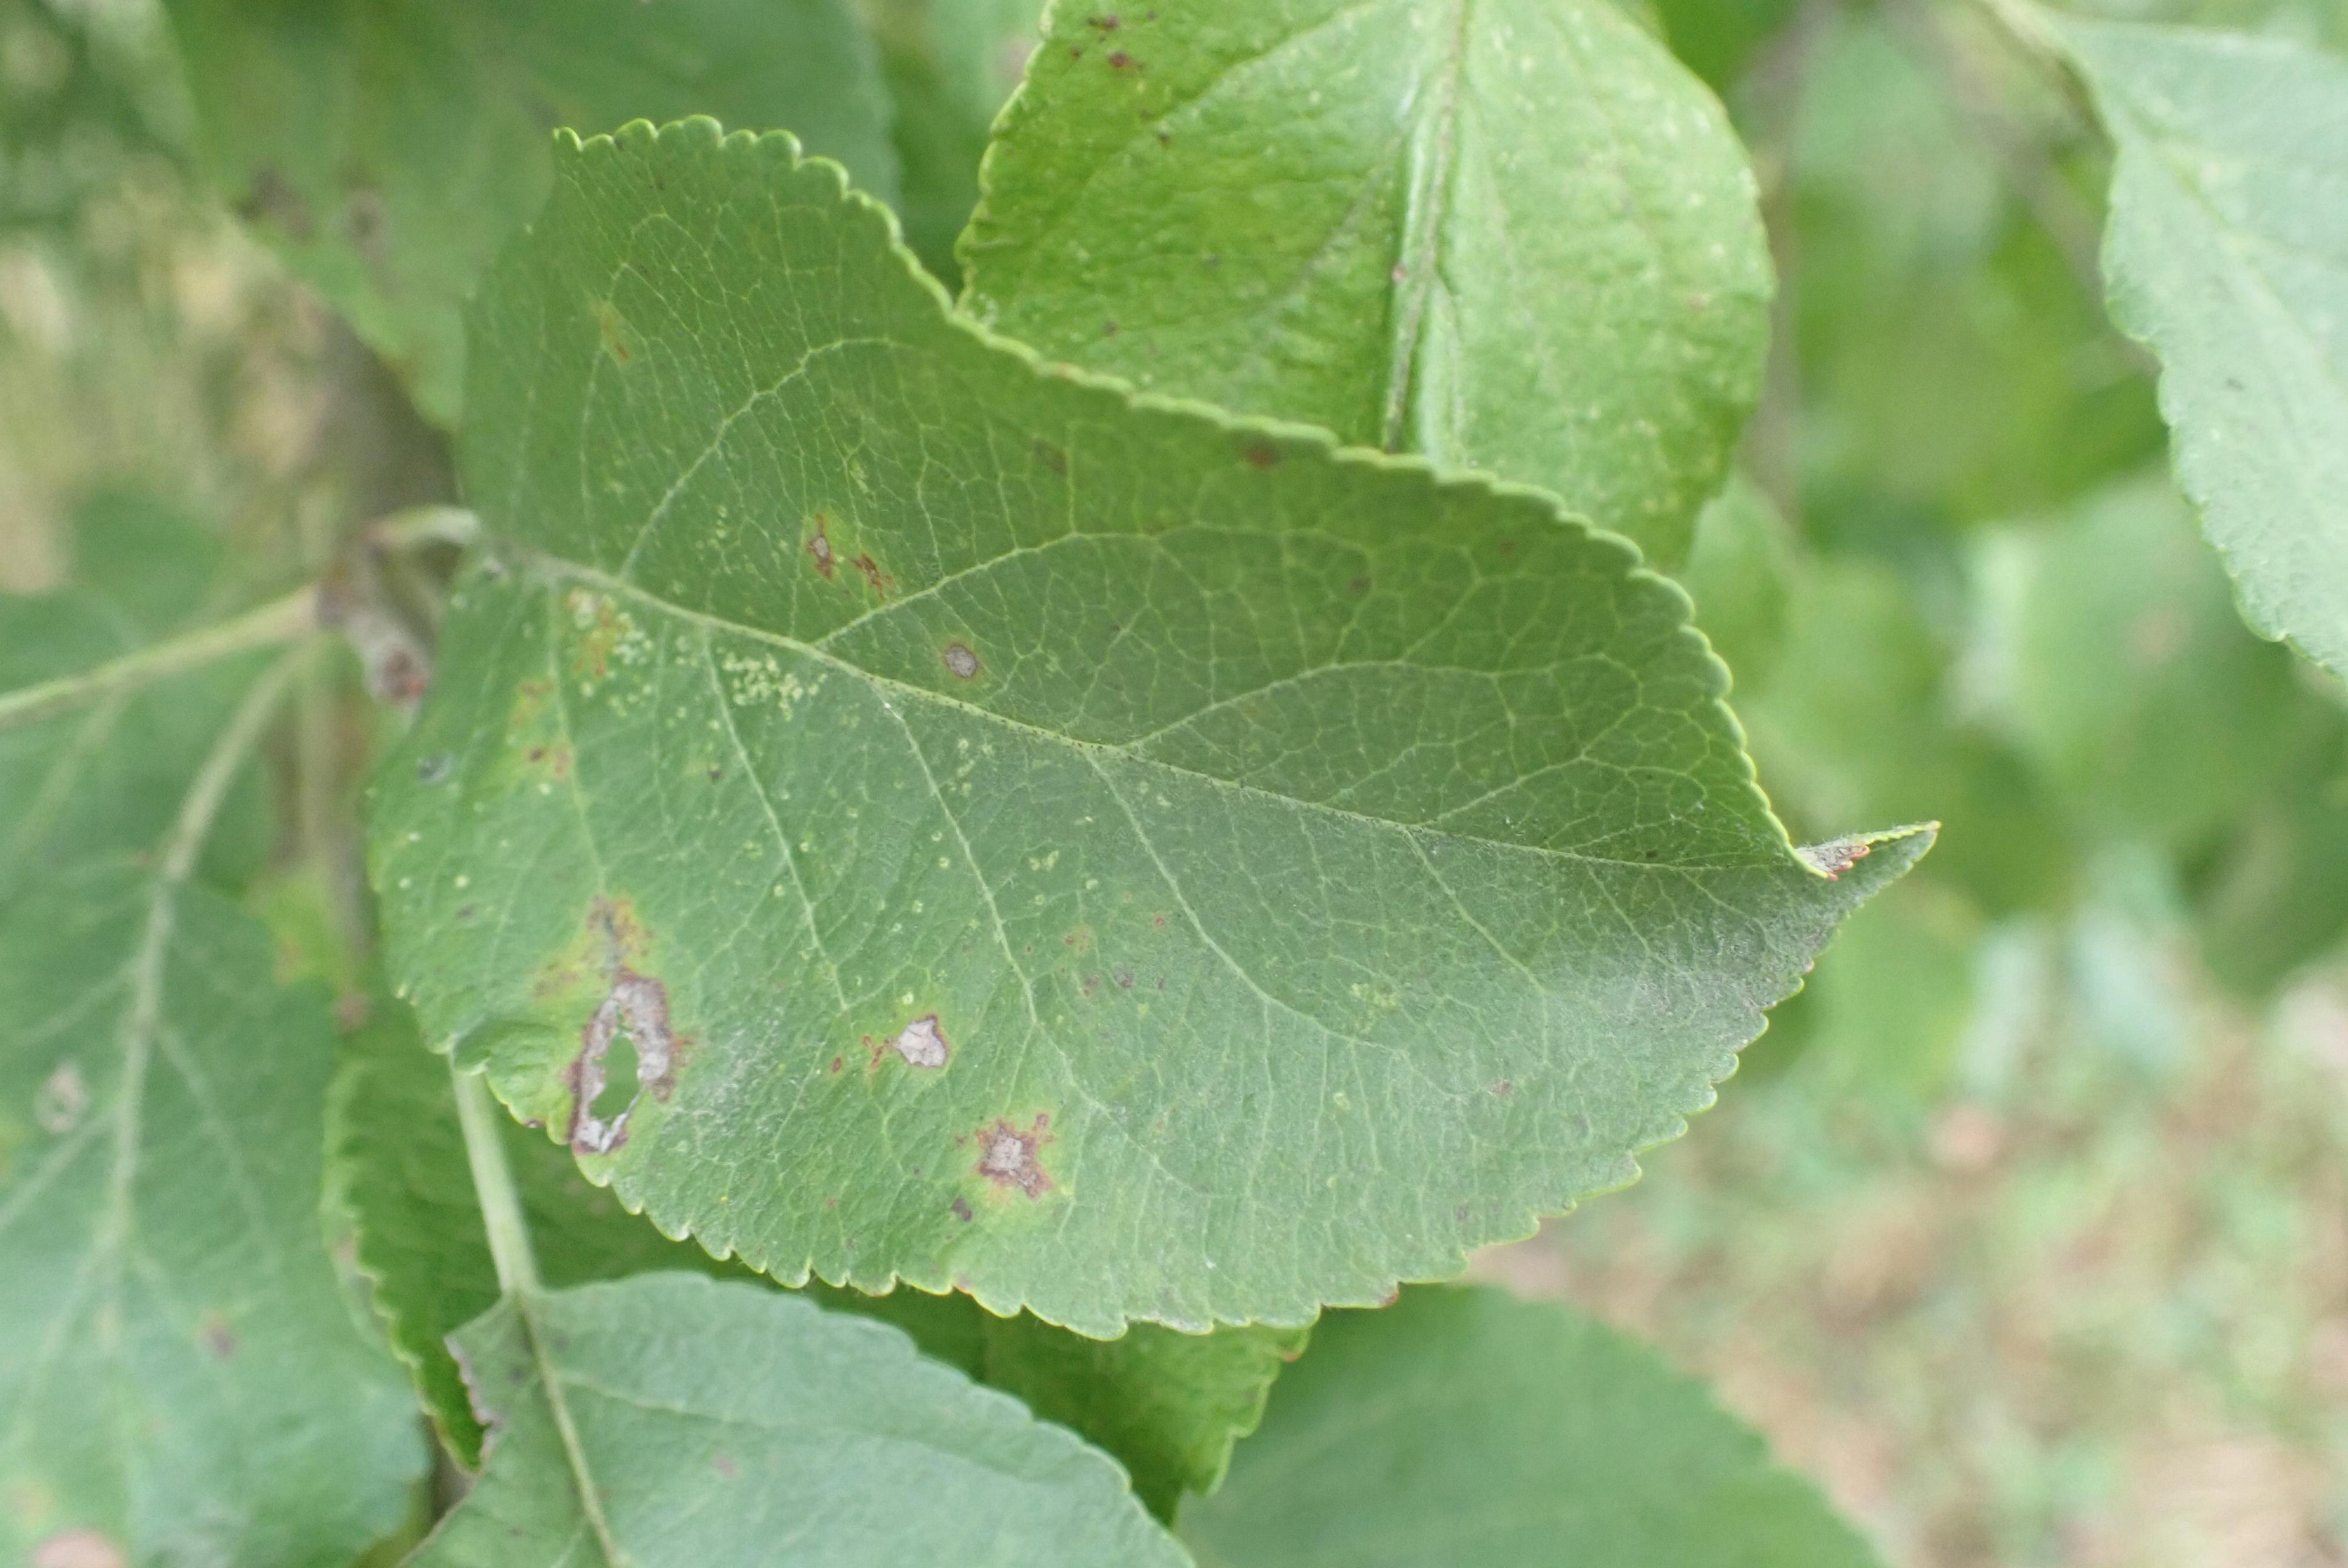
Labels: complex